Jarmann M1884

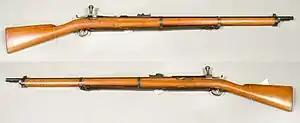
"Three-band" Swedish Jarmann. Apart from the number of bands around the forestock it was identical to the two-band model adopted by Norway as the M1884.

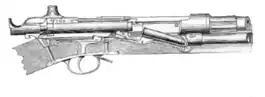
Cross section of action

The Jarmann M1884 is a Norwegian bolt-action repeating rifle designed in 1878 adopted in 1884. The Jarmann's adoption, and subsequent modifications, turned the Norwegian Army from a fighting force armed with single-shot black-powder weapons into a force armed with modern repeating weapons firing smokeless ammunition. Several thousand were manufactured to equip the Norwegian Armed Forces in the 1880s, and it also saw some, though very limited, use in Sweden. The design is unique, and was the brainchild of Norwegian engineer Jacob Smith Jarmann. After the design had been phased out of the Norwegian Army, a number of the weapons were rebuilt as harpoon guns.